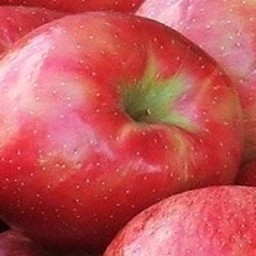
Label: Apple